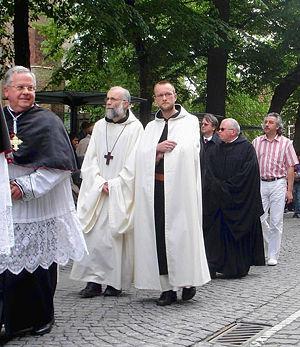
L'ordre cistercien est un ordre monastique de droit pontifical.
L'ordre cistercien de la Stricte Observance, dont les membres sont familièrement appelés trappistes, est un ordre monastique catholique contemplatif qui forme, avec l'ordre cistercien et les moniales bernardines, la Famille cistercienne ou Familia Cisterciensis vivant selon la règle de saint Benoît.